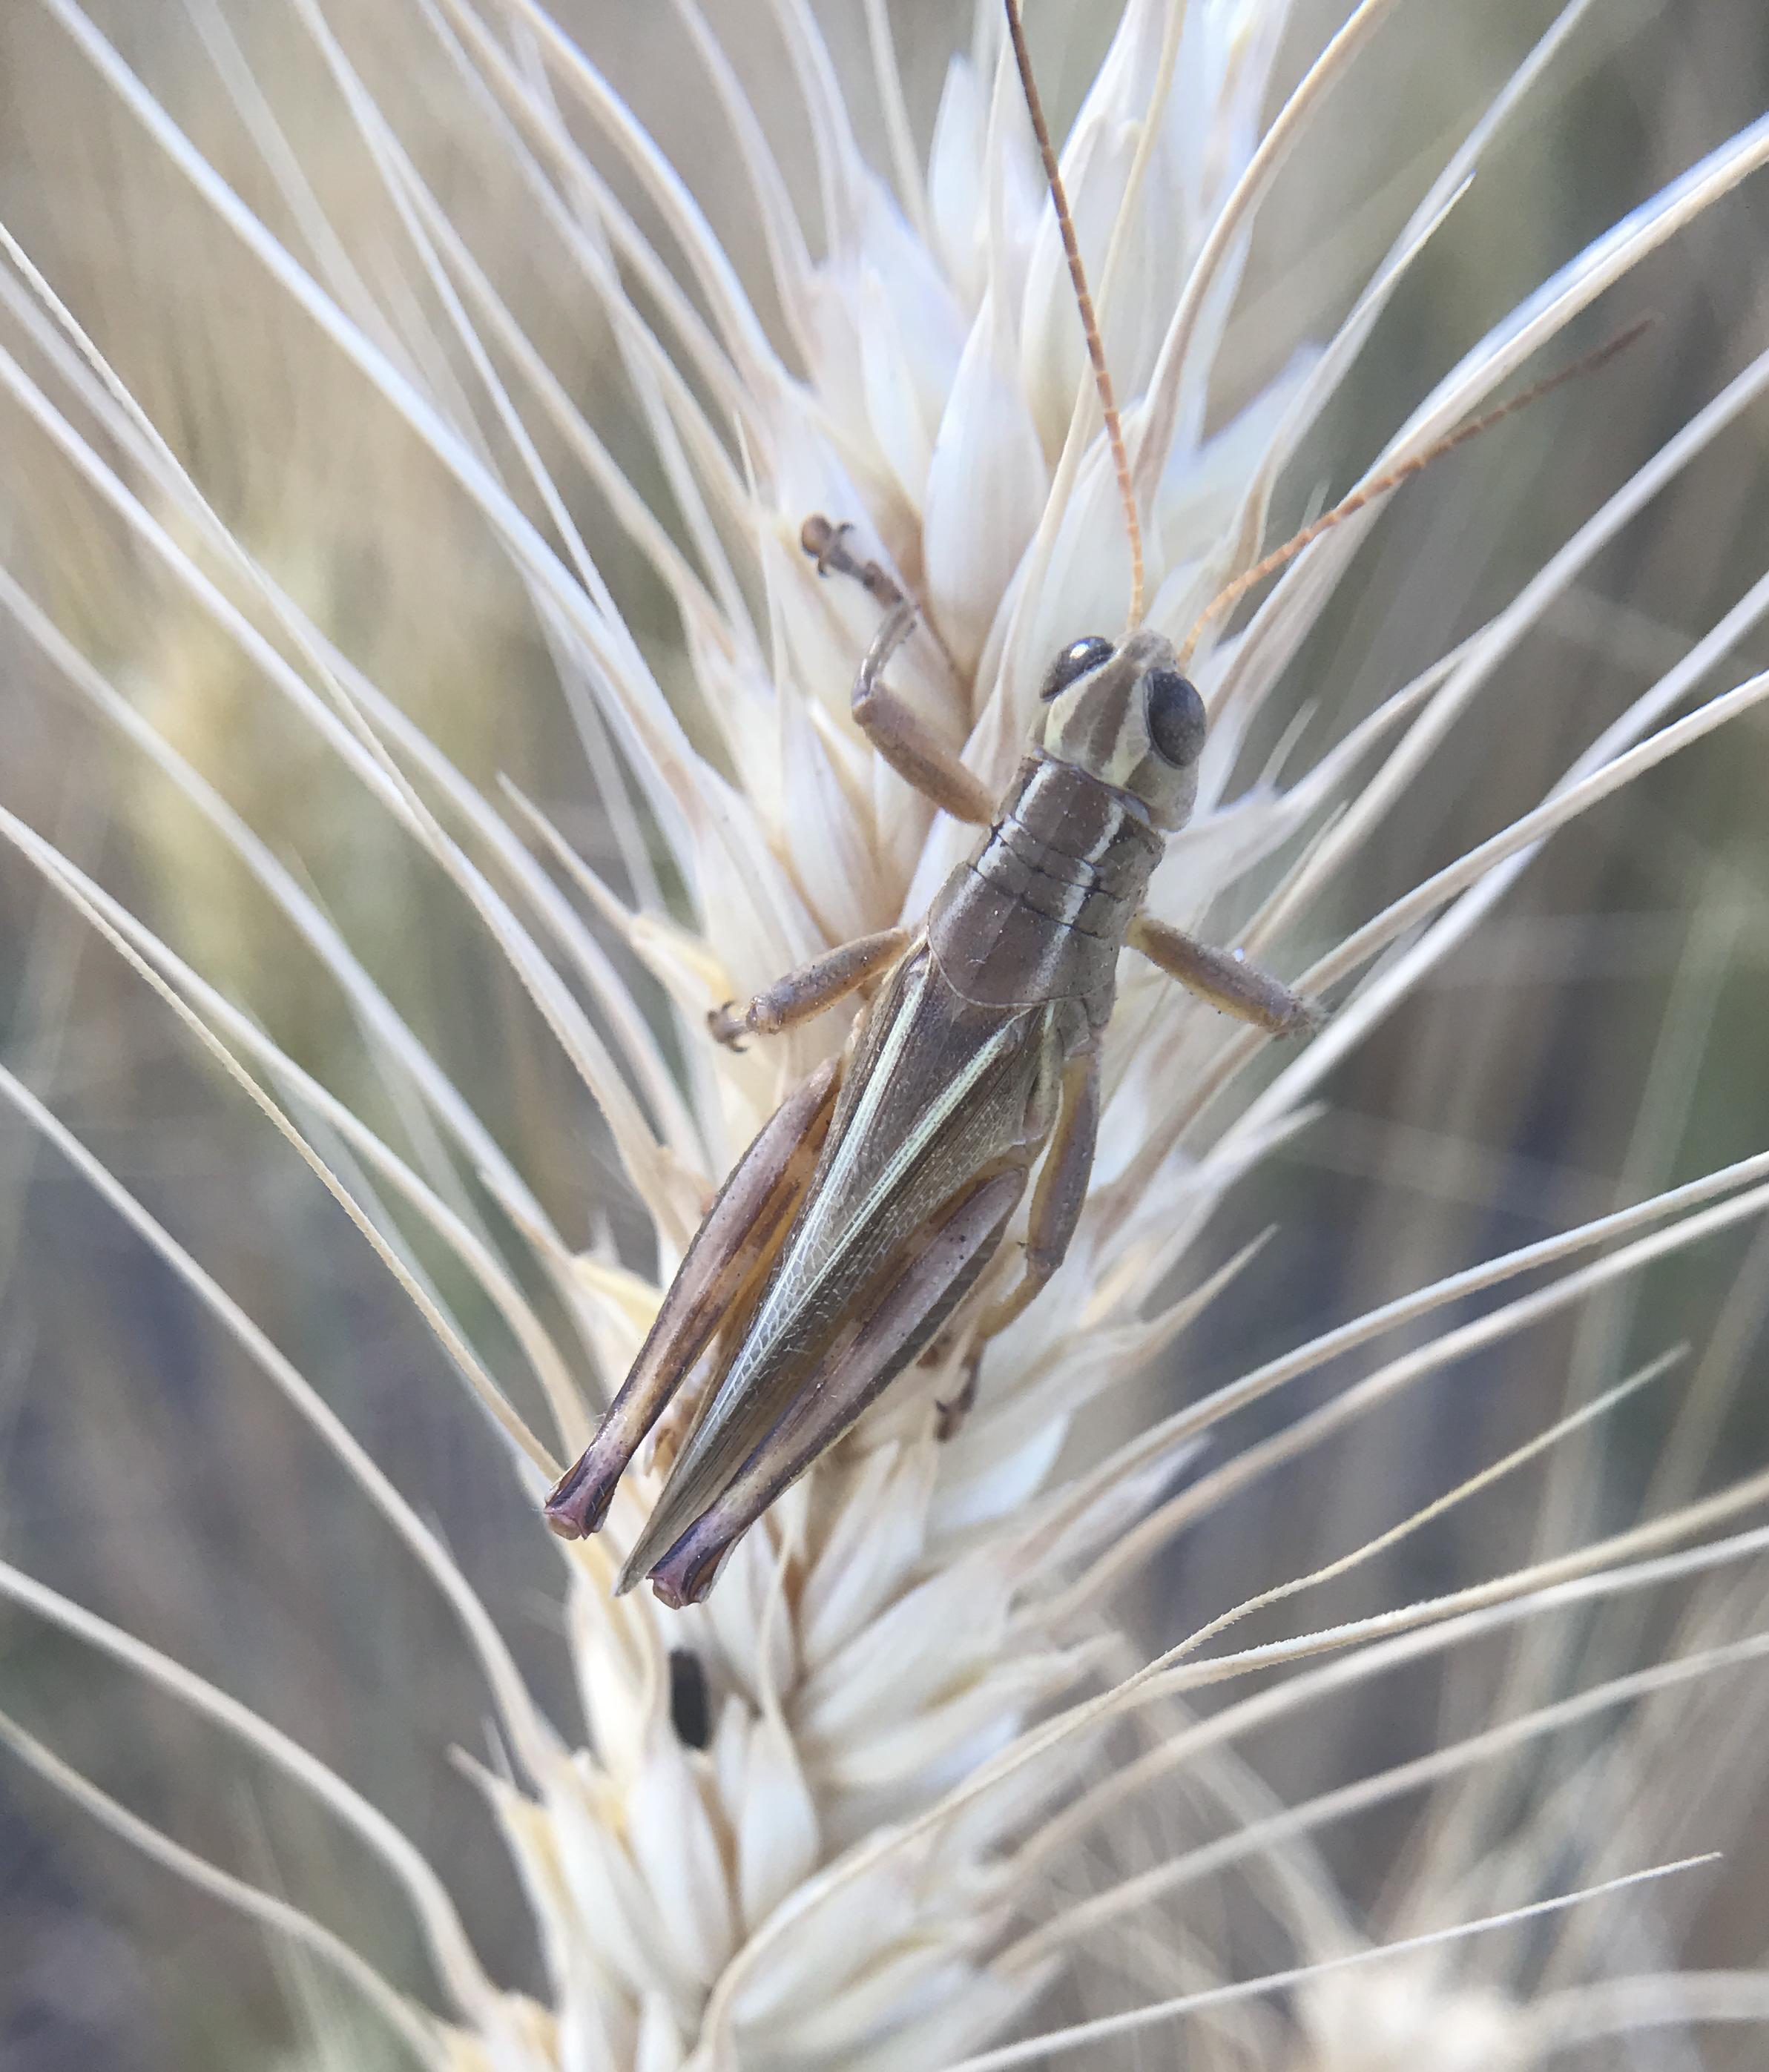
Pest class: occasional_pest